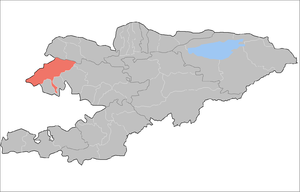
Le district de Chatkal est un raion de la province de Jalal-Abad dans l'ouest du Kirghizistan. Son chef-lieu est le village de Kanysh-Kyya. Sa superficie est de 4 608 km2, et 22 490 personnes y résidaient en 2009.